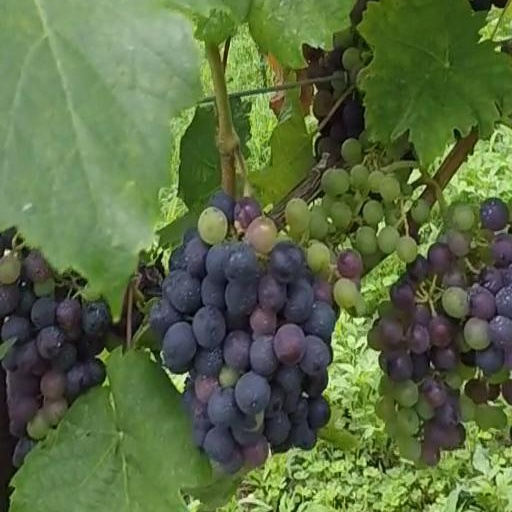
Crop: grape